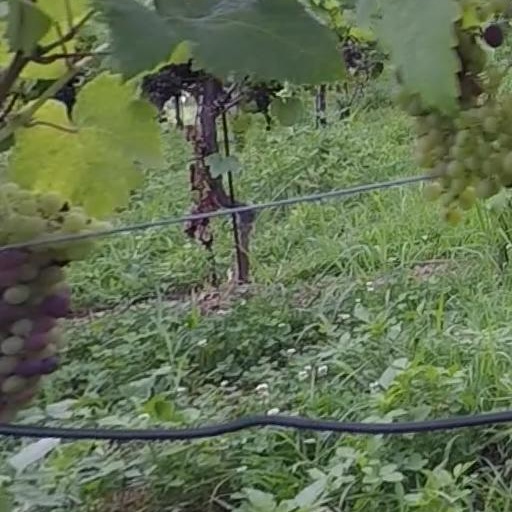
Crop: grape